Emirate of Granada

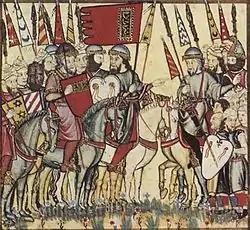
Muhammad I of Granada leading his troops during the Mudéjar revolt of 1264–1266, illustrated in the contemporary "Cantigas de Santa Maria".

Due to the migrations (both forced or voluntary) of people across the region, Granada was able to attract scholars of various sciences. Mathematics, astronomy, agronomy, and botany were among the subjects studied by some individuals, but the most prominent scientific field in Granada was medicine.